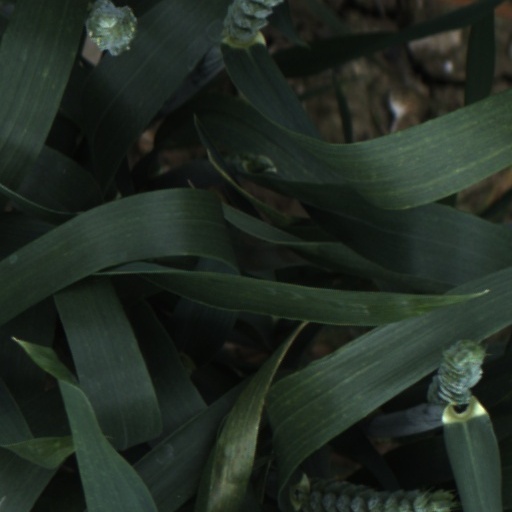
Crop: wheat